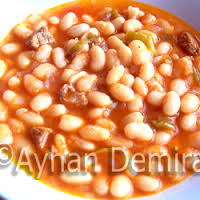
Yemek: kuru_fasulye